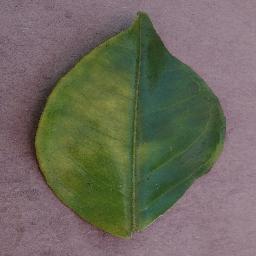
Label: Orange___Haunglongbing_(Citrus_greening)